List of Girls characters

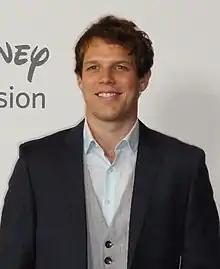
Jake Lacy

Fran Parker is a fellow high school teacher at St. Justine's whom Hannah dates in season 5. While more emotionally stable than Adam, Fran is very critical of both Hannah's teaching style and her personal decisions. Fran moves in with Hannah and Elijah, but he and Hannah break up by the end of the season.